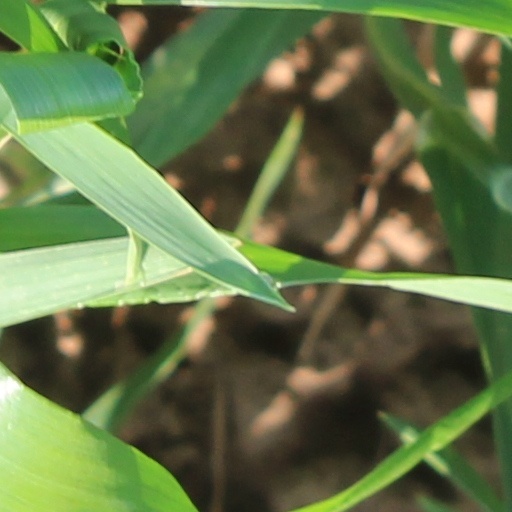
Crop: wheat